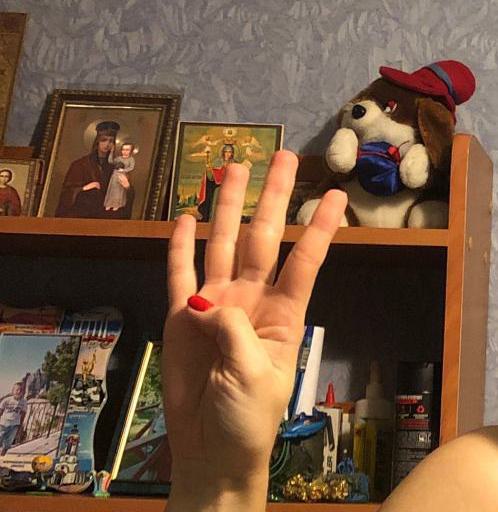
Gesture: four